Ear mite

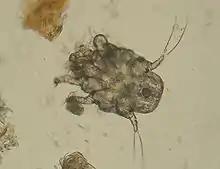
"Otodectes cynotis"

Ear mites are mites that live in the ears of animals. The most commonly seen species in veterinary medicine is "Otodectes cynotis" (Gk. "oto"=ear, "dectes"=biter, "cynotis"=of the dog). This species, despite its name, is also responsible for 90% of ear mite infections in felines.